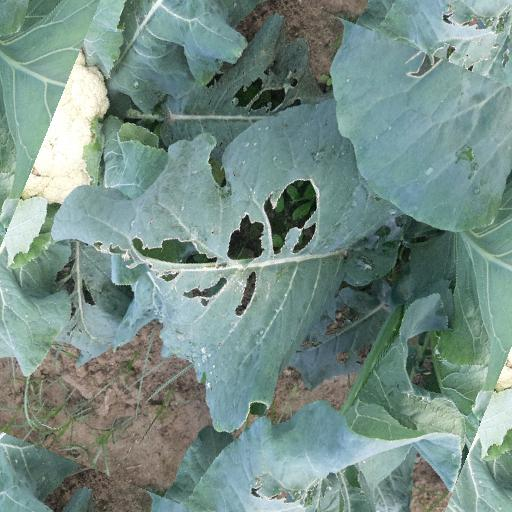
Label: Black Rot